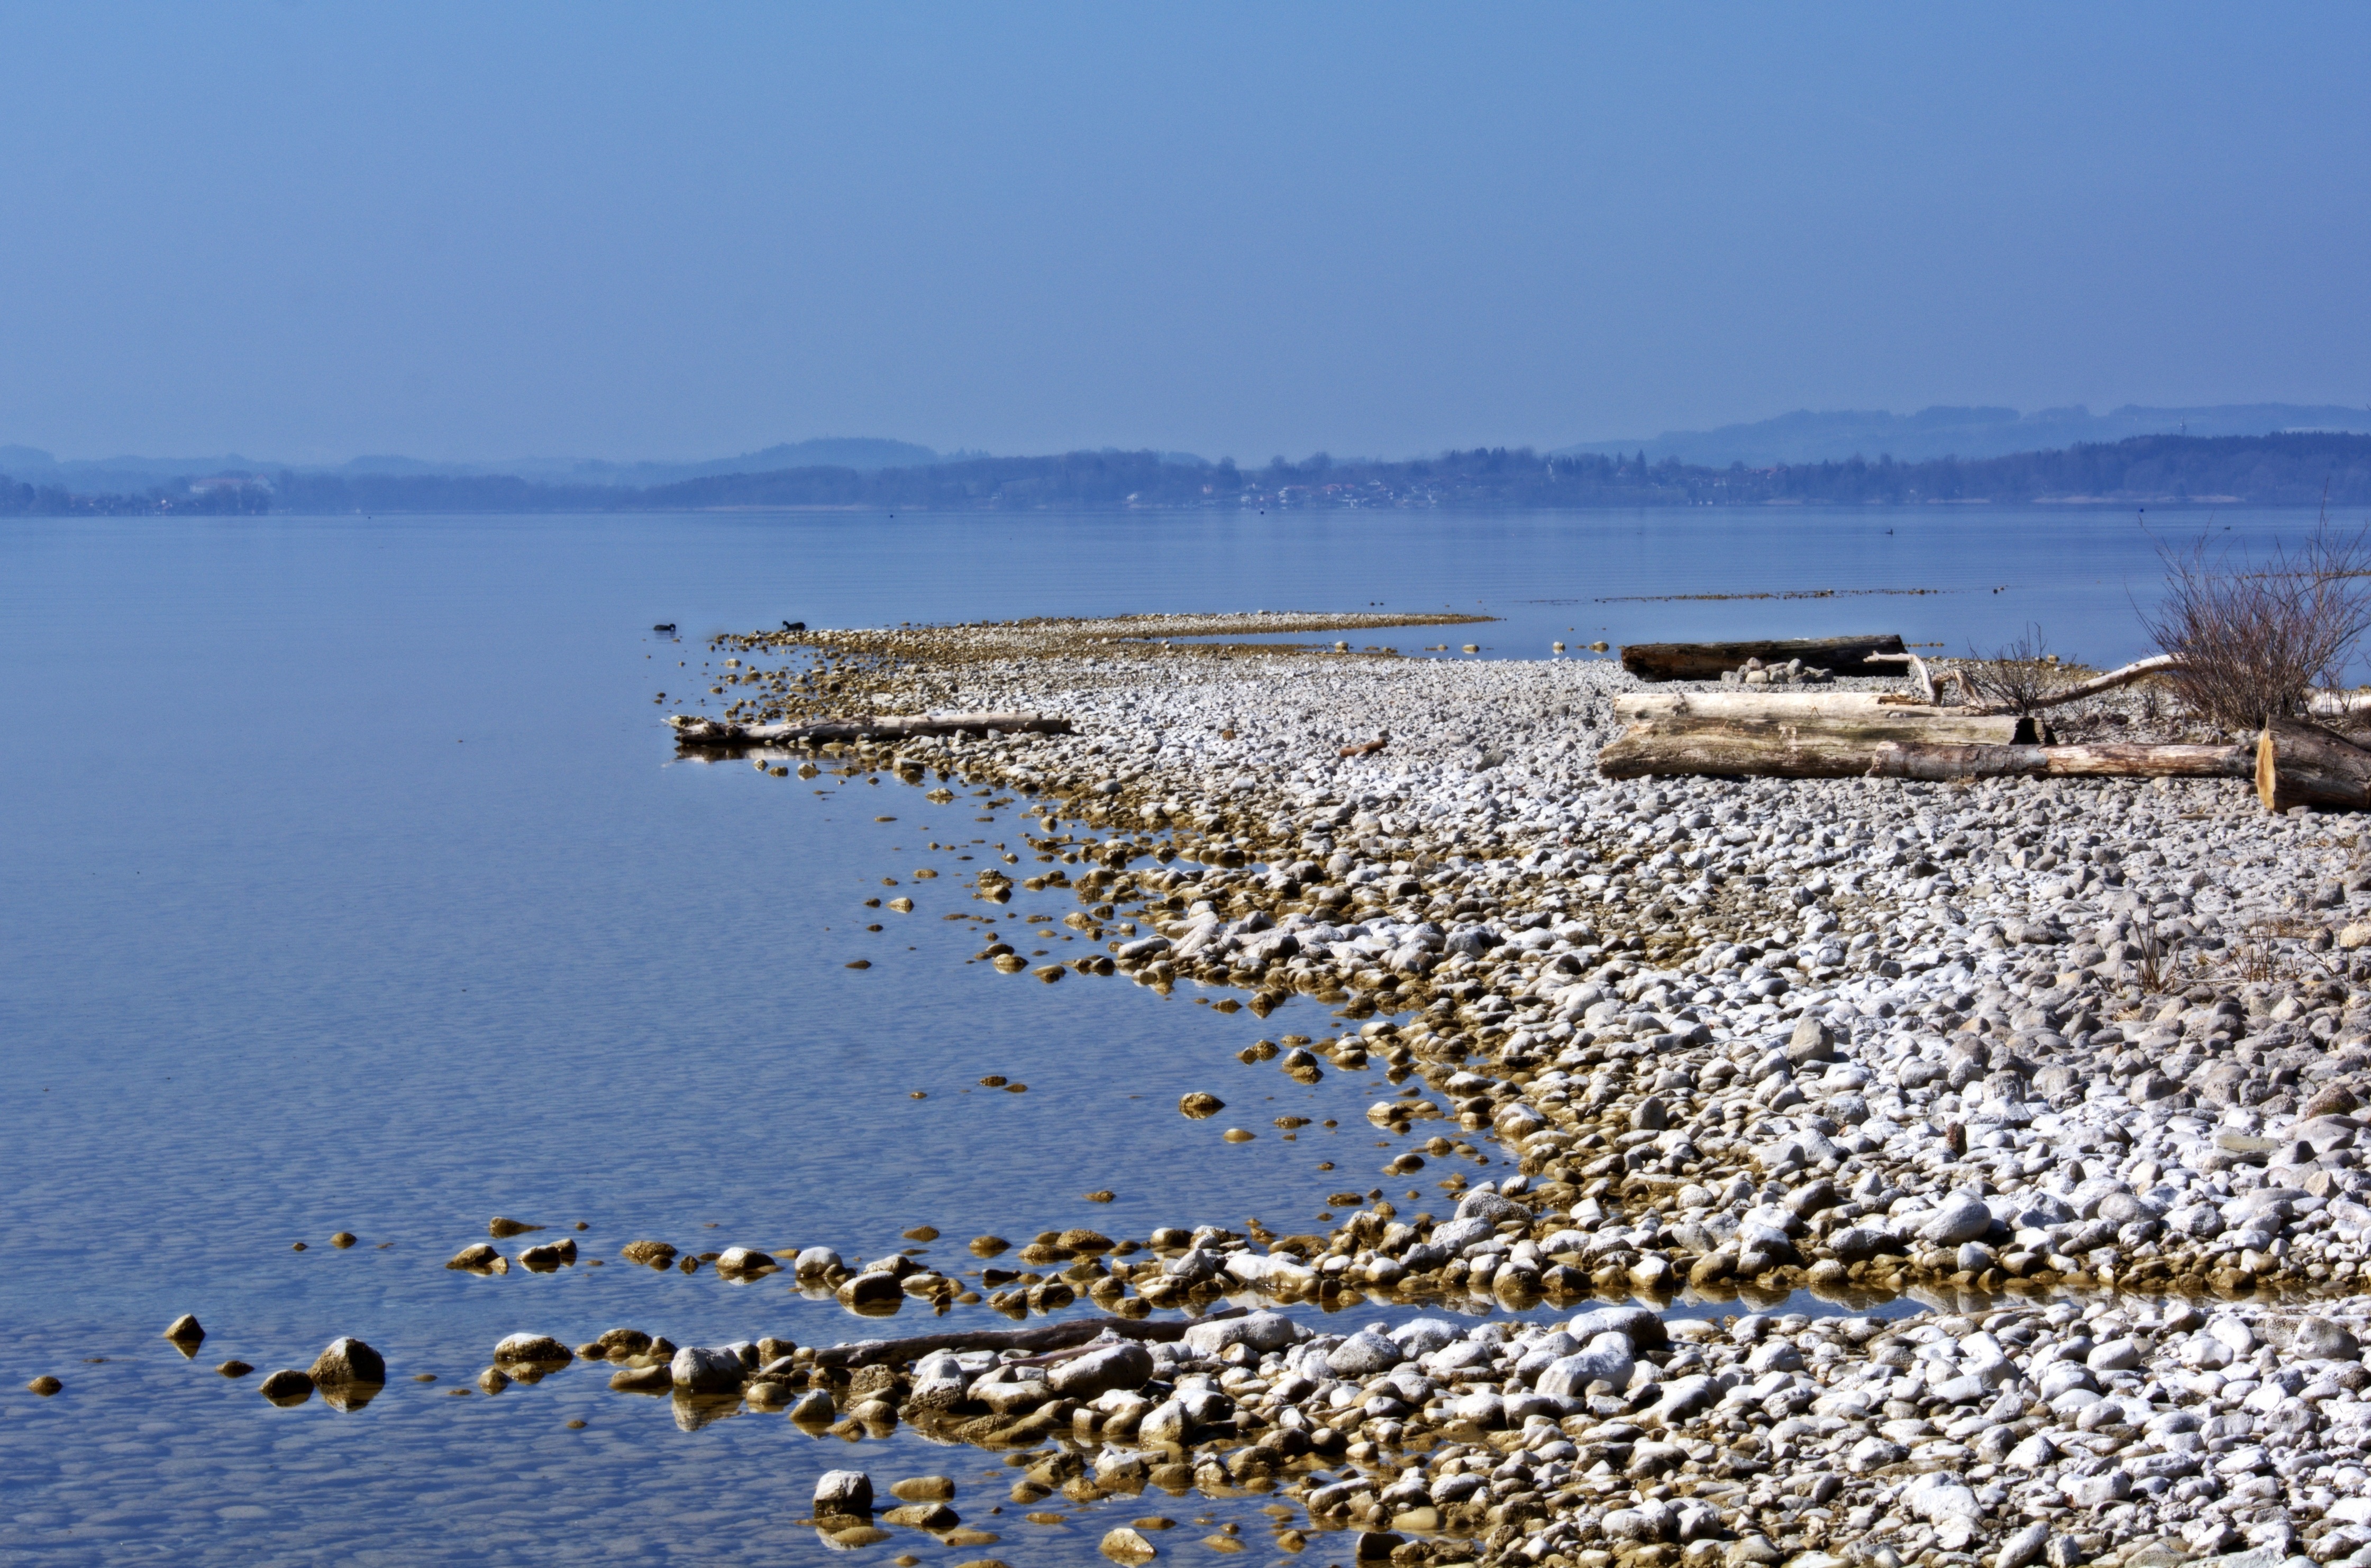
beach, landscape, sea, coast, water, nature, horizon, marsh, shore, lake, reflection, relax, weather, holiday, bay, blue, rest, reservoir, blue sky, stones, bank, relaxation, holidays, wetland, bavaria, mood, loch, waters, idyll, estuary, nature conservation, recovery, chiemsee, seaside resort, mudflat